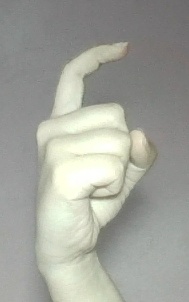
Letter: ra